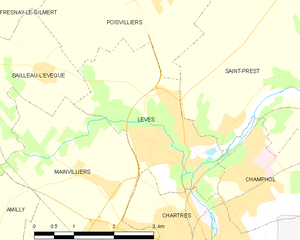
Carte de Lèves et des communes limitrophes.